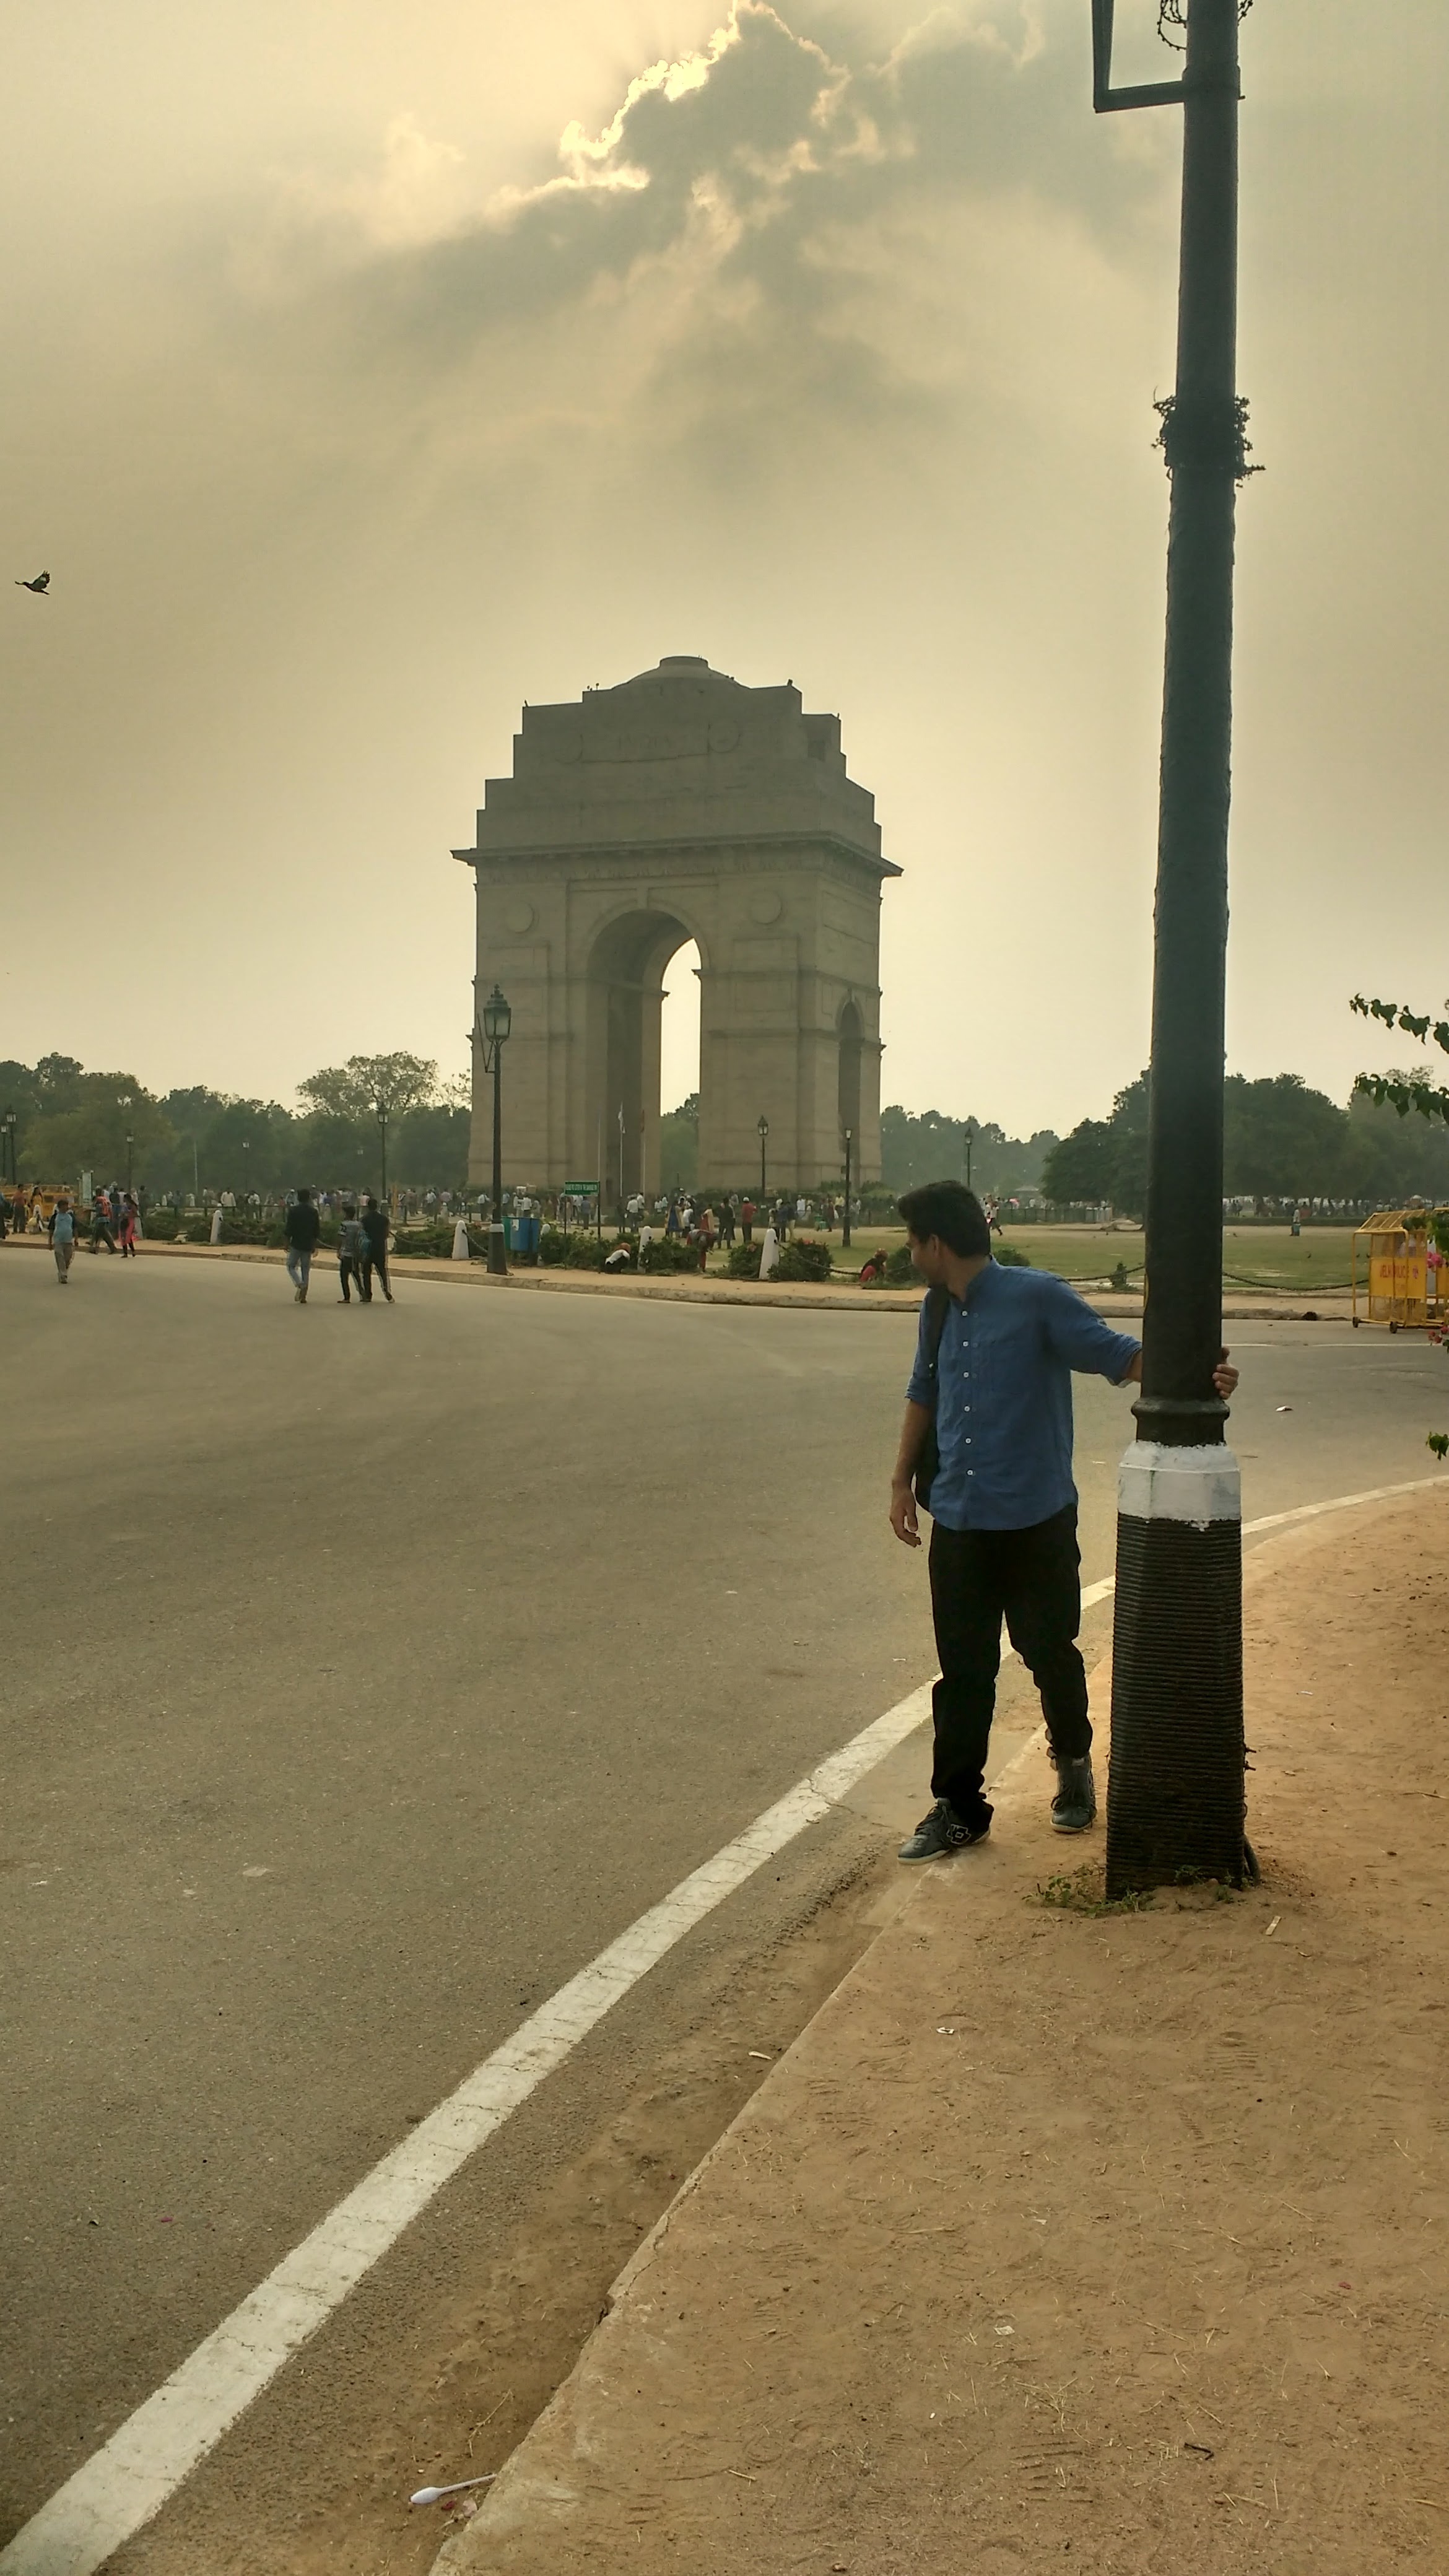
beach, sea, coast, horizon, boardwalk, sunset, road, morning, walkway, travel, evening, tower, temple, shape